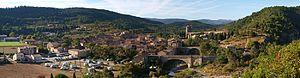
Lagrasse (Aude) - Vue générale